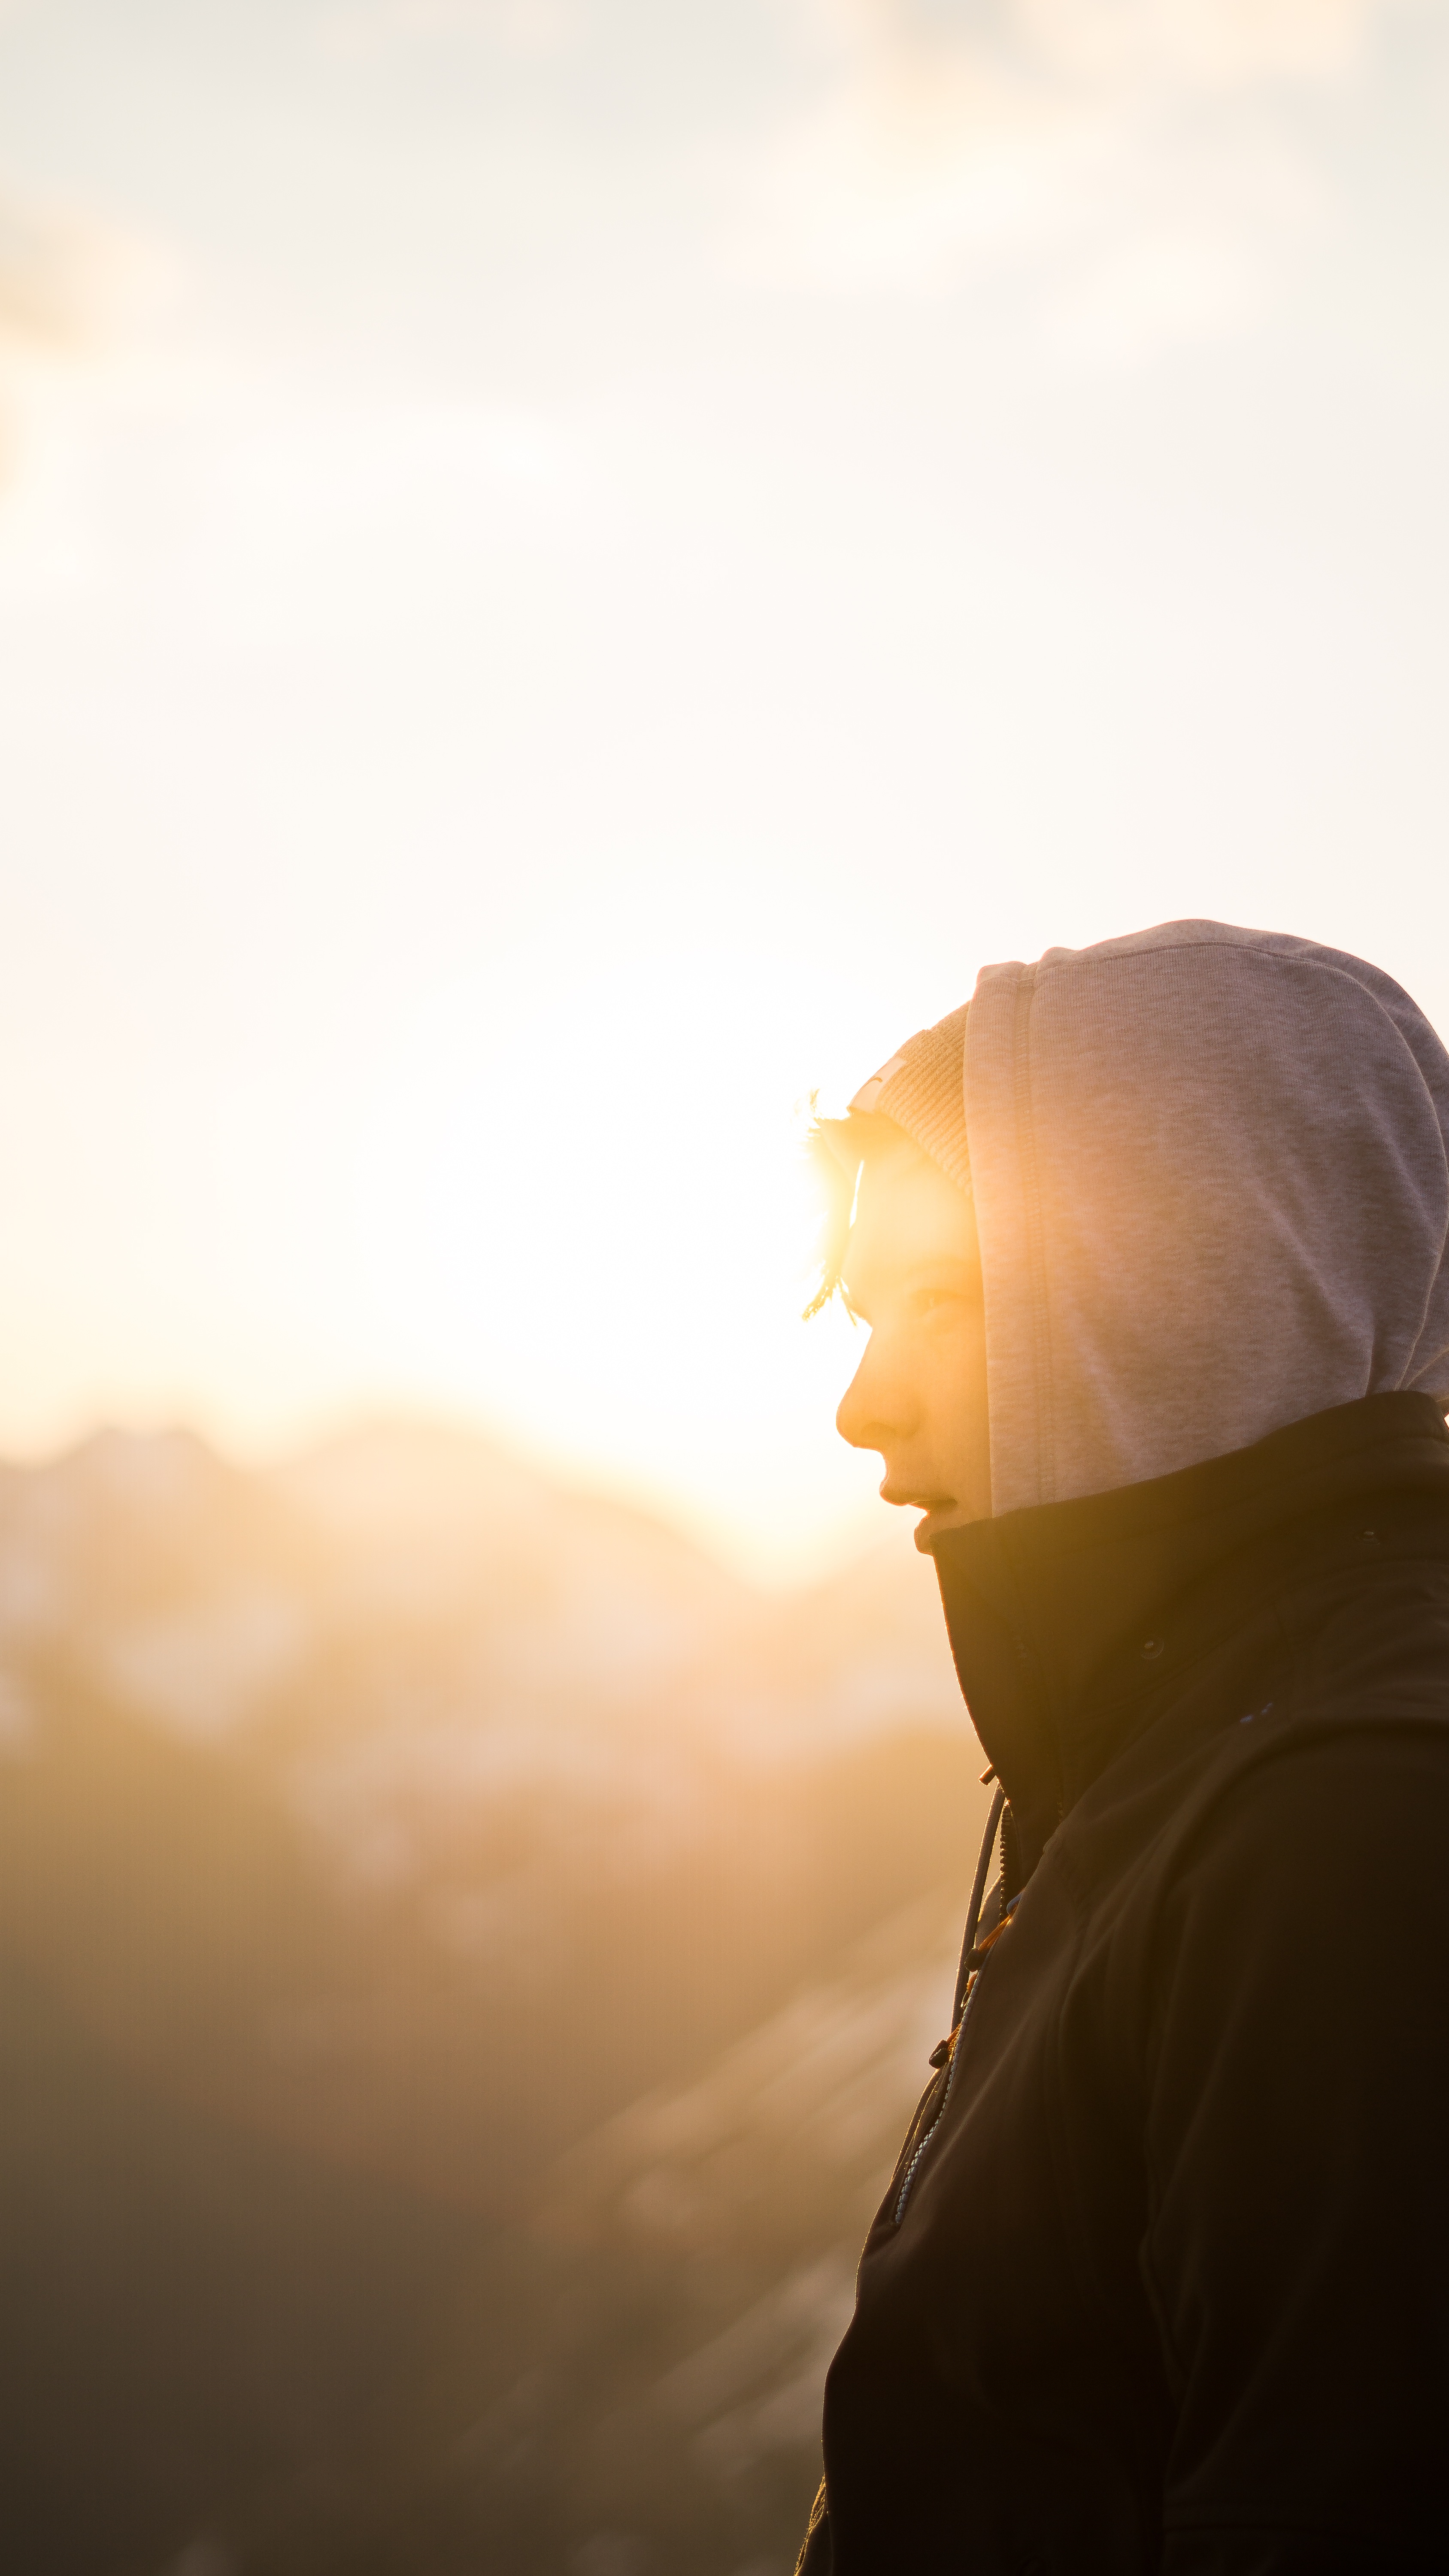
hand, light, cloud, sky, sun, sunset, photography, sunlight, morning, finger, reflection, color, yellow, close up, atmospheric phenomenon, atmosphere of earth